Plateau iris

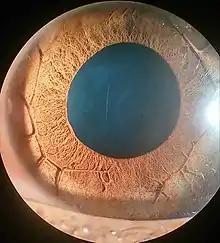
Plateau iris of a 22-year-old man

Plateau iris is a medical condition of the eye resulting from anterior displacement of the peripheral iris by the ciliary body, causing angle closure glaucoma. First line treatment for all causes of narrow angle glaucoma is laser iridotomy. If narrow angle glaucoma persists after iridotomy, it is called plateau iris syndrome and subsequently managed either medically (miotics) or surgically (laser peripheral iridoplasty). This condition is sometimes discovered after an iridotomy causes a rapid increase in eye pressure. Due to its rarity, few ophthalmologists have experience with treating those affected by plateau iris syndrome.